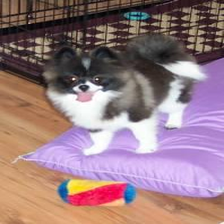
Species: dog
Breed: pomeranian